Paper craft

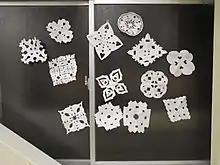
Paper snowflake designs

Papel picado, as practiced in Mexico and other places in Latin America is done using chisels to cut 50 to a hundred sheets at a time, while Chinese paper cutting uses knives or scissors for up to 8 sheets. Wycinanki and other European forms usually are done on one single sheet. In either of these traditions, paper sheets are folded prior to cutting to achieve symmetrical designs.